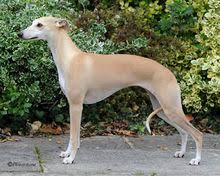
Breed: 234-n000065-whippet